Belgrader Nachrichten

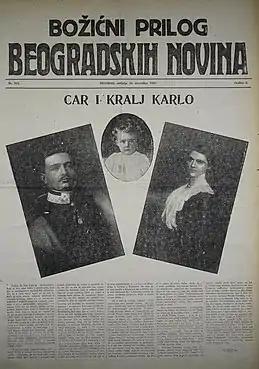

German Commissioner Wilhelm Ucher was responsible for the editorial board, followed by Croatian Jurica Oršić Slavetićki; for the last two years, Croatian writer Milan Ogrizović was the editor in chief.